Michael "Bully" Herbig

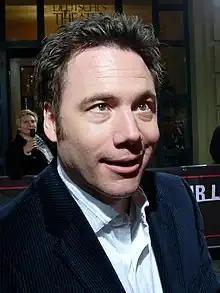
Herbig making a silly face, 2008

In January 2008, "Variety" reported that Herbig was set to film a live-action adaptation of animated series "Vicky the Viking". The film, carrying the same name as the animated series, was released in 2009.